The Upper Room (paintings)

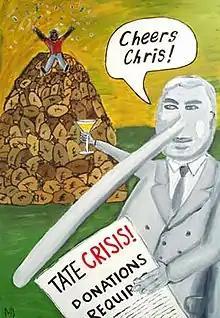
"The Hypocrisy of Myners", a painting by Stuckist artist, Mark D, used on a protest placard. (Paul Myners is the Tate Chairman.)

On 14 August 2005 "The Sunday Telegraph" published an article by their arts correspondent, Chris Hastings, with the heading, "Chris Ofili said artists should give work to the Tate for nothing... so why has he accepted £100,000 for one of his dung pictures?" It expressed criticism of the Tate's purchase, because Ofili was a serving trustee (which had not previously been mentioned in the press), and, furthermore, the previous year had urged other artists to donate work to the Tate because of a shortage of funds to buy new acquisitions.